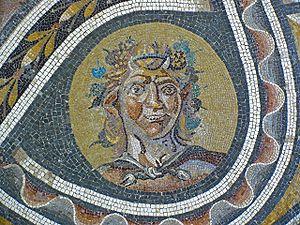
Mosaïque de pavement au buste de satyre. Œuvre romaine, période antonine, 138-192 ap. J.-C. Provenance